Taylor Larson

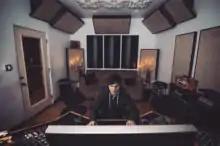
Larson in his recording studio in Bethesda, Maryland

Taylor Larson (born April 28, 1988) is an American record producer, mixer, and audio engineer. He has produced, engineered, and/or mixed tracks for Asking Alexandria, Periphery, From First to Last, I See Stars, Veil of Maya, Within Temptation, The Dangerous Summer, Conditions, and Sky Eats Airplane. He is the guitarist of The Evening.